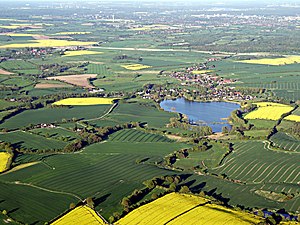
Heilshoop
Luftfoto fra 2008 af Heilshoop ved søen Moorteich
Heilshoop er en by og kommune i det nordlige Tyskland, beliggende i Amt Nordstormarn under Kreis Stormarn. Kreis Stormarn ligger i den sydøstlige del af delstaten Slesvig-Holsten.